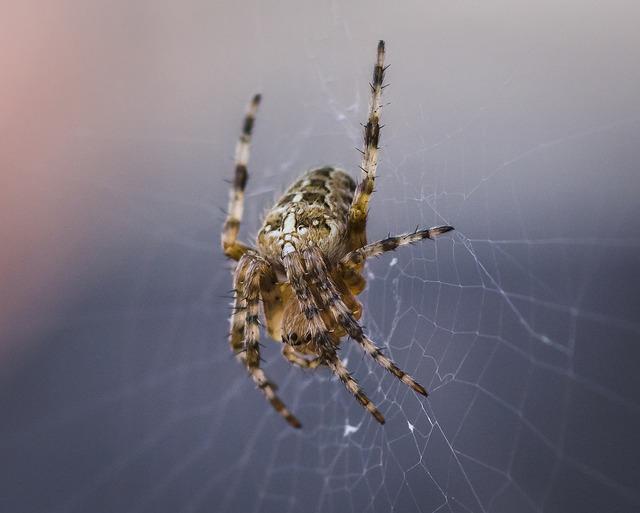
spider